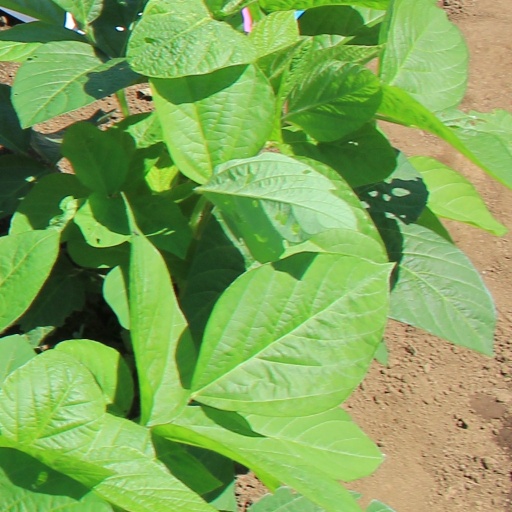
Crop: soybean